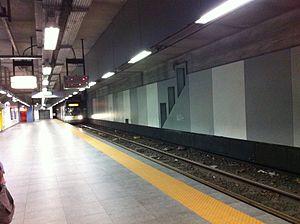
Metro Diamant - Tram
Diamant est une station du prémétro d'Anvers, faisant dès lors partie du réseau du tramway d'Anvers. Elle est située sous la Pelikanstraat, à côté de la gare d'Anvers-Central.